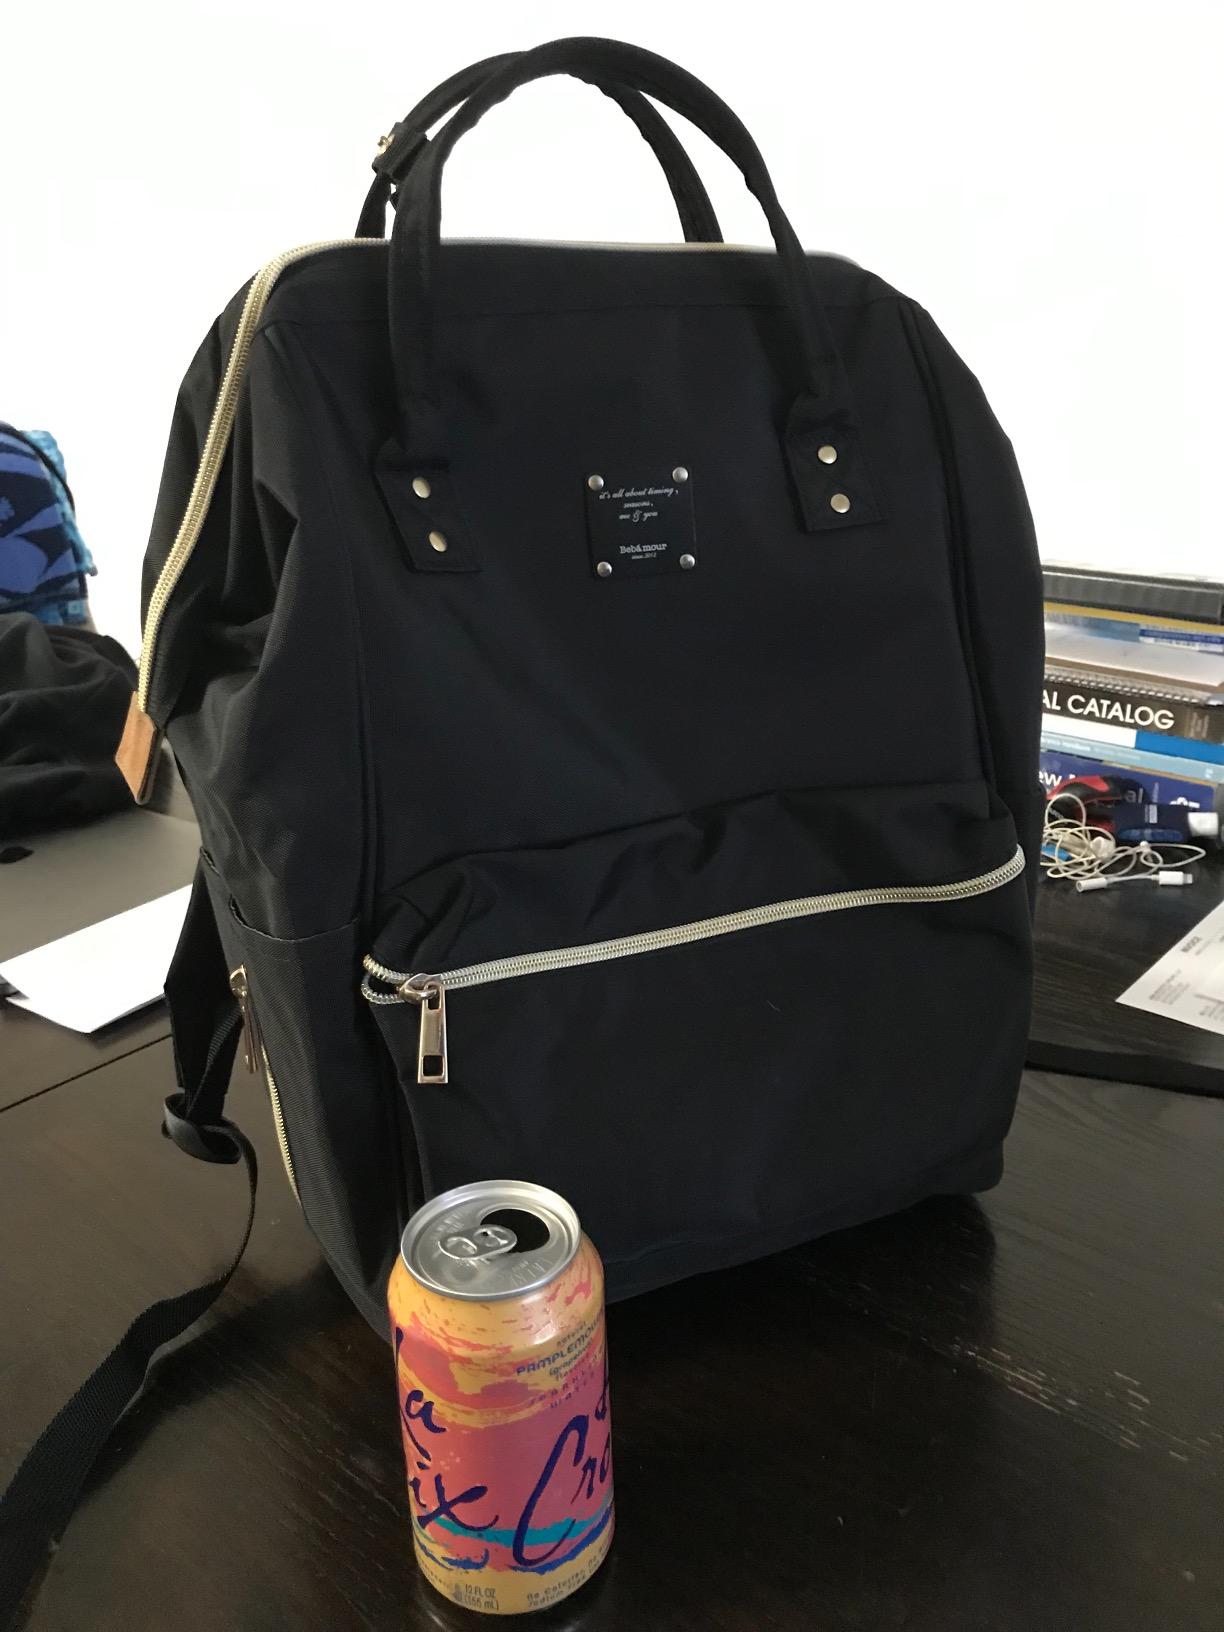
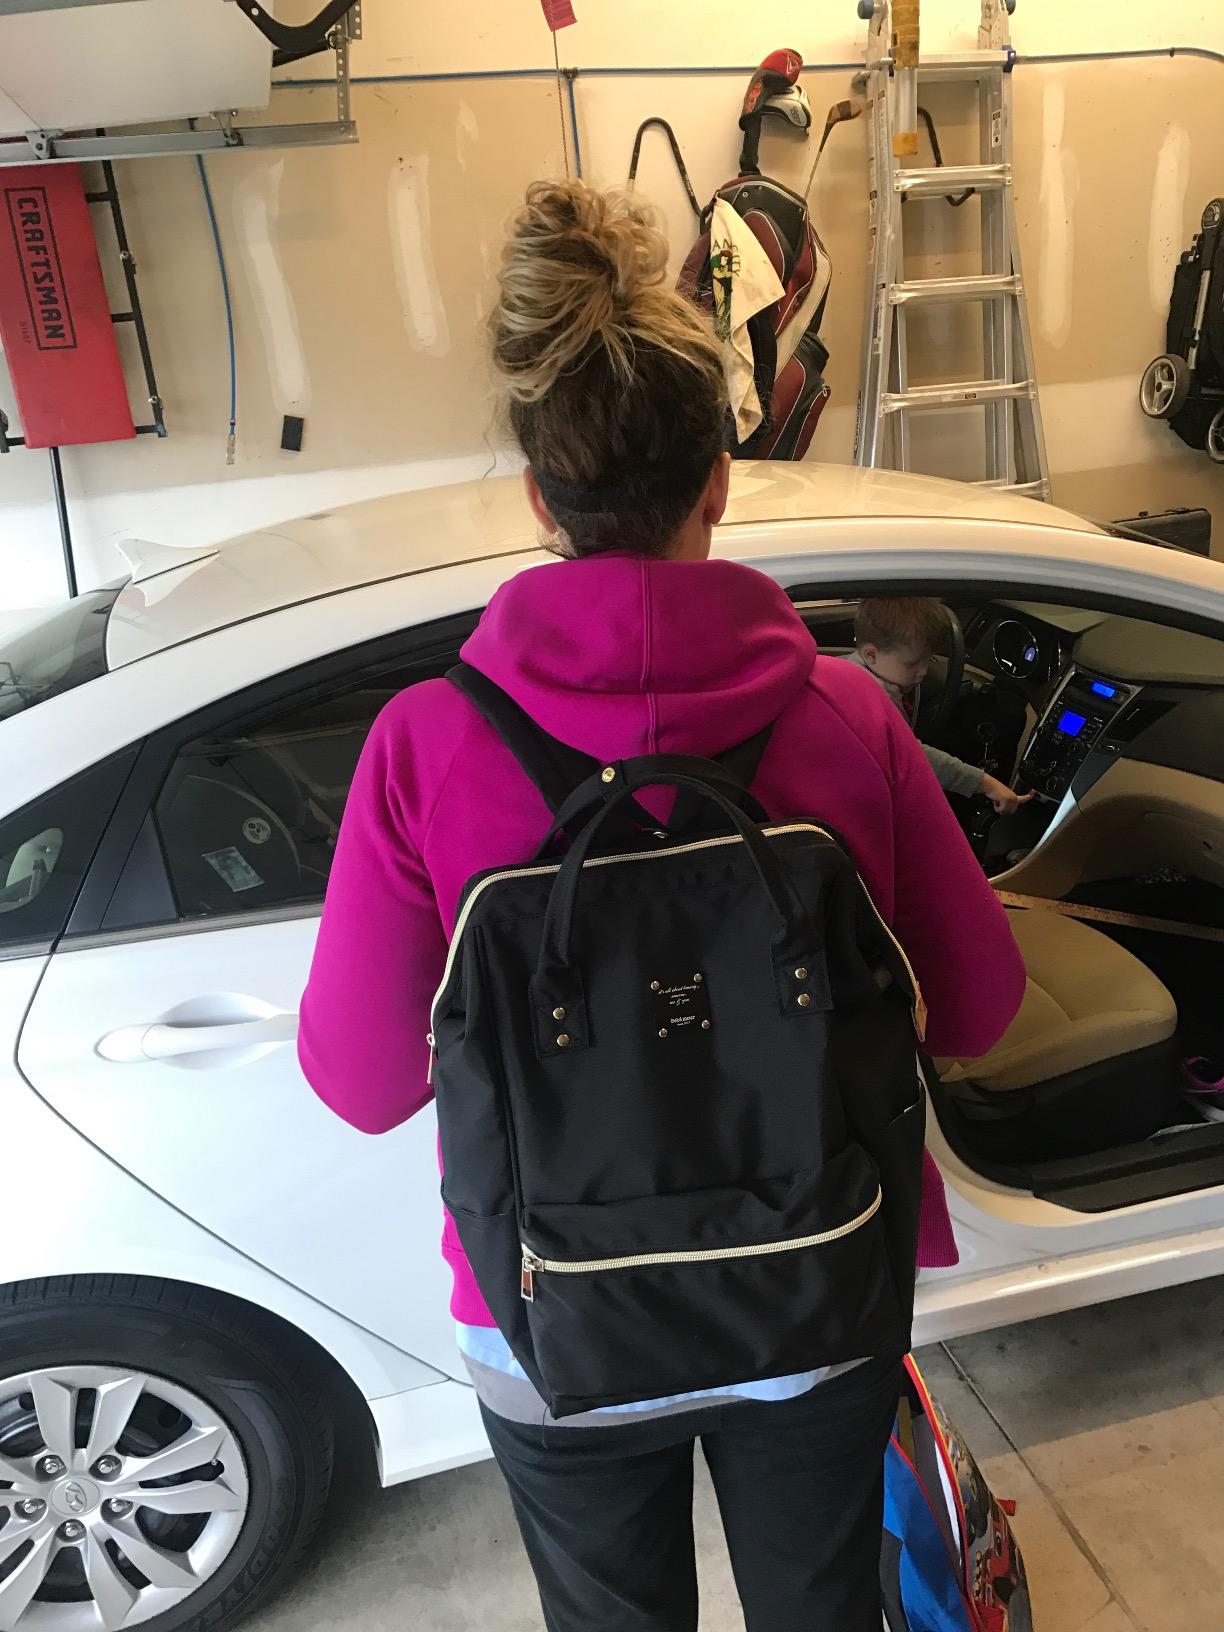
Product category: bag
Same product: yes